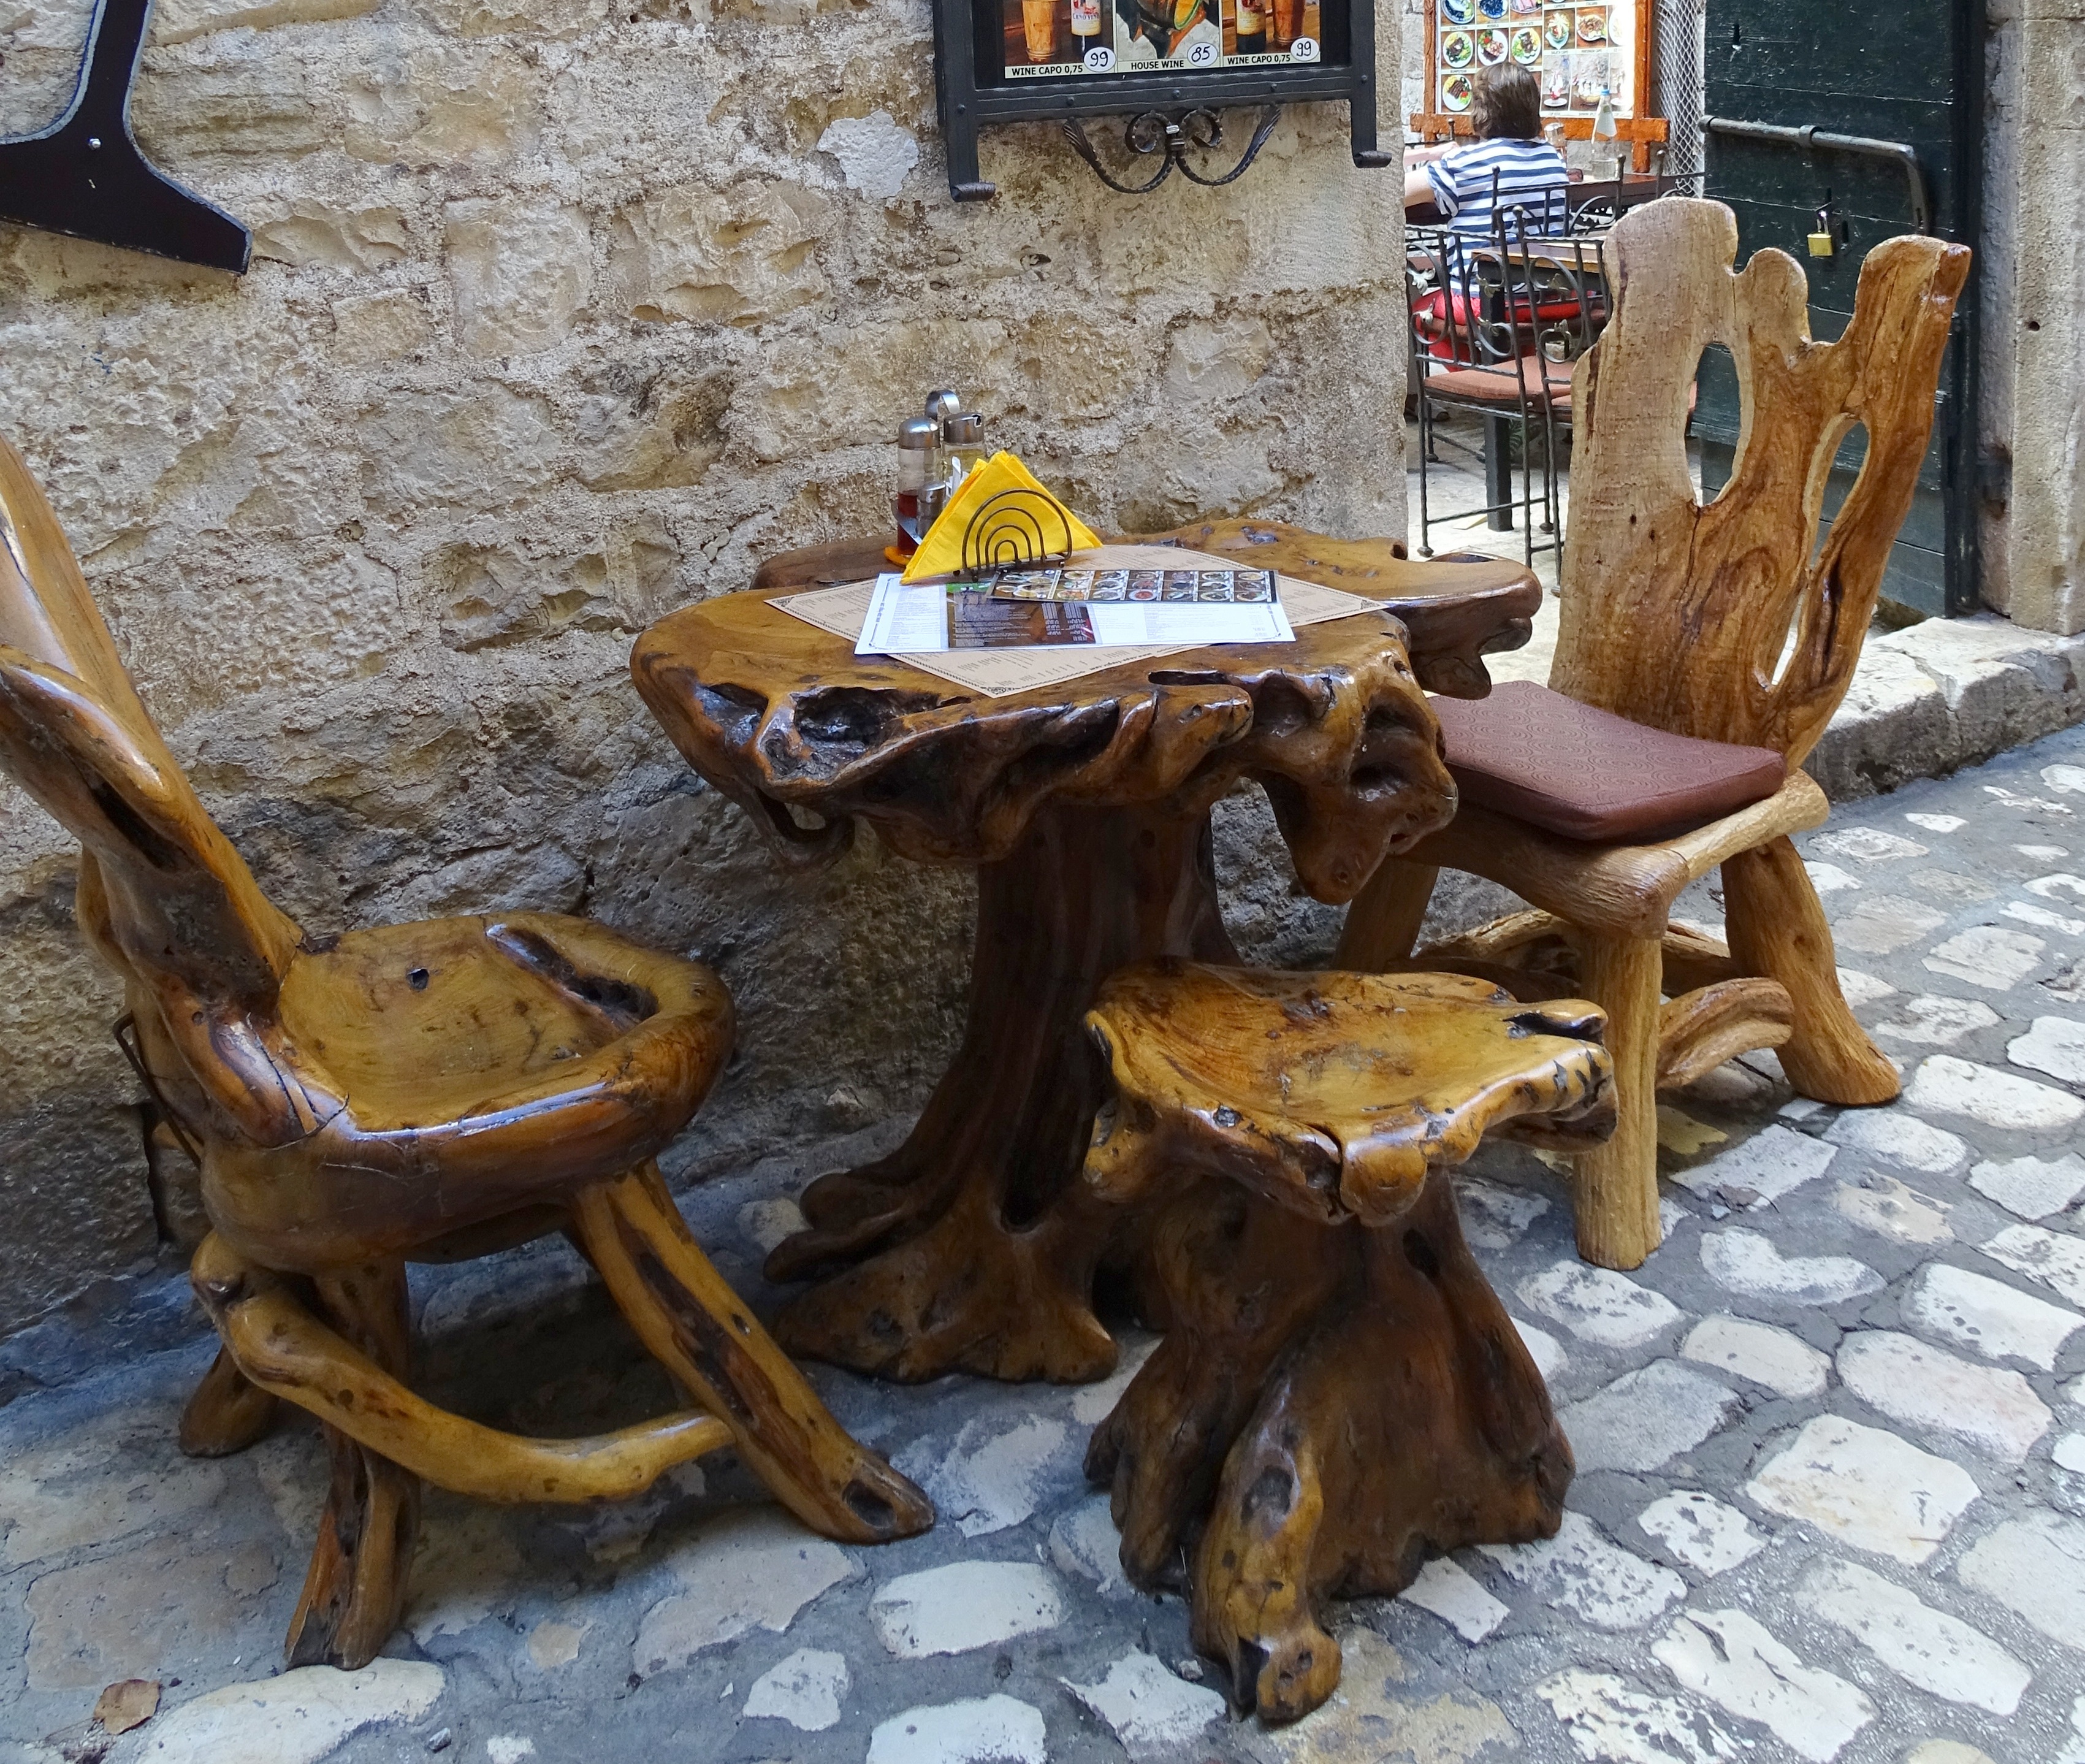
table, cafe, wood, restaurant, alley, furniture, streetscape, sculpture, chairs, croatia, carving, split, seating arrangement